Bánh mì

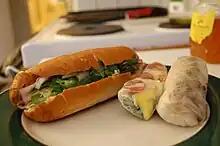
and

In Vietnamese, the word ' is derived from ' (which can refer to many kinds of food, primarily baked goods, including bread) and ' ("wheat"). It may also be spelled ' in northern Vietnam. Taken alone, ' means any kind of bread, but it could refer to the Vietnamese baguette or the sandwich made from it. To distinguish the unfilled bread from the sandwich with fillings, the term ' ("plain bread") can be used. To distinguish Vietnamese-style bread from other kinds of bread, the term ' ("Saigon-style bread") or ' ("Vietnam-style bread") can be used.